Cinnamon Girl (Lana Del Rey song)

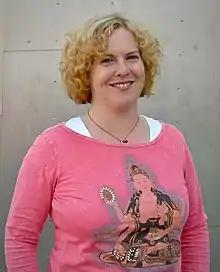
Music critic Ann Powers was called out by Del Rey for her criticism of her song, "Cinnamon Girl", in a review for NPR.

In her review of "Norman Fucking Rockwell" for NPR, famed critic Ann Powers gave the record a positive review, but was somewhat critical of "Cinnamon Girl", writing that: